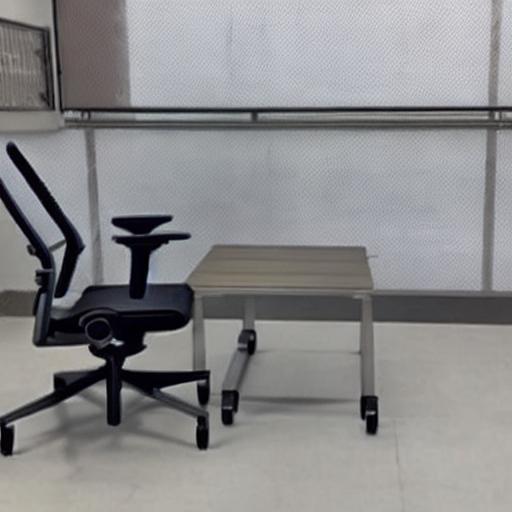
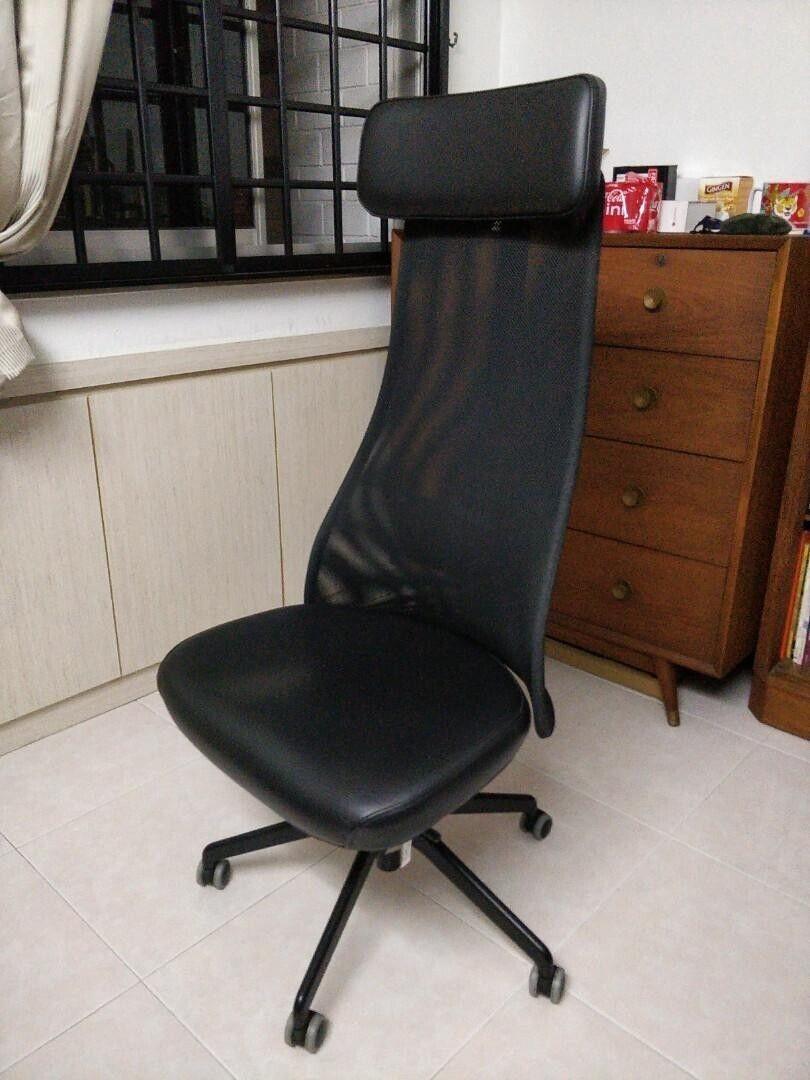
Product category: items_chair
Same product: no